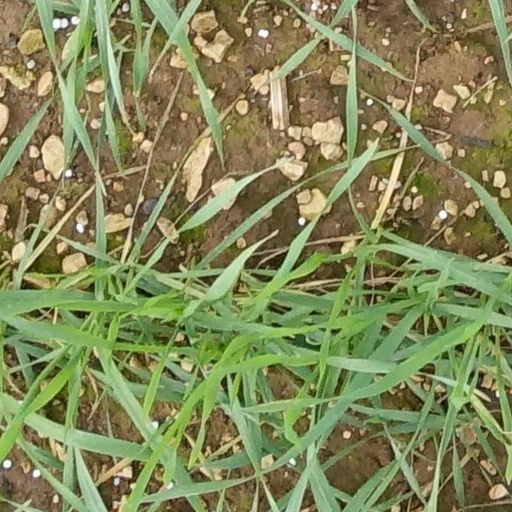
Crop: wheat